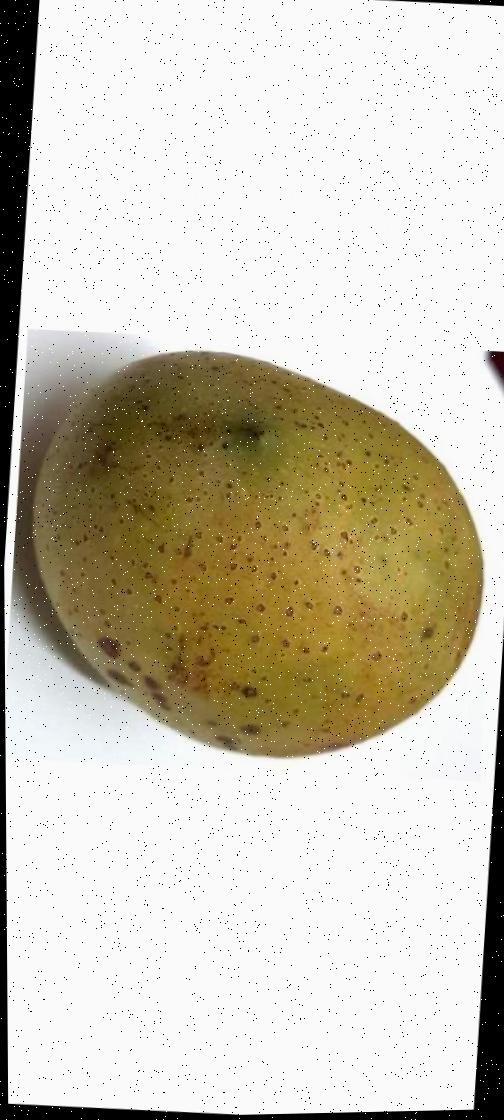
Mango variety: Gourmoti